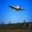
Label: airplane